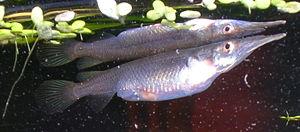
Les Zénarchoptéridés sont une famille de poissons de l'ordre des Beloniformes.
Les Béloniformes sont un ordre de poissons actinoptérygiens parmi lesquels se trouvent les poissons volants.